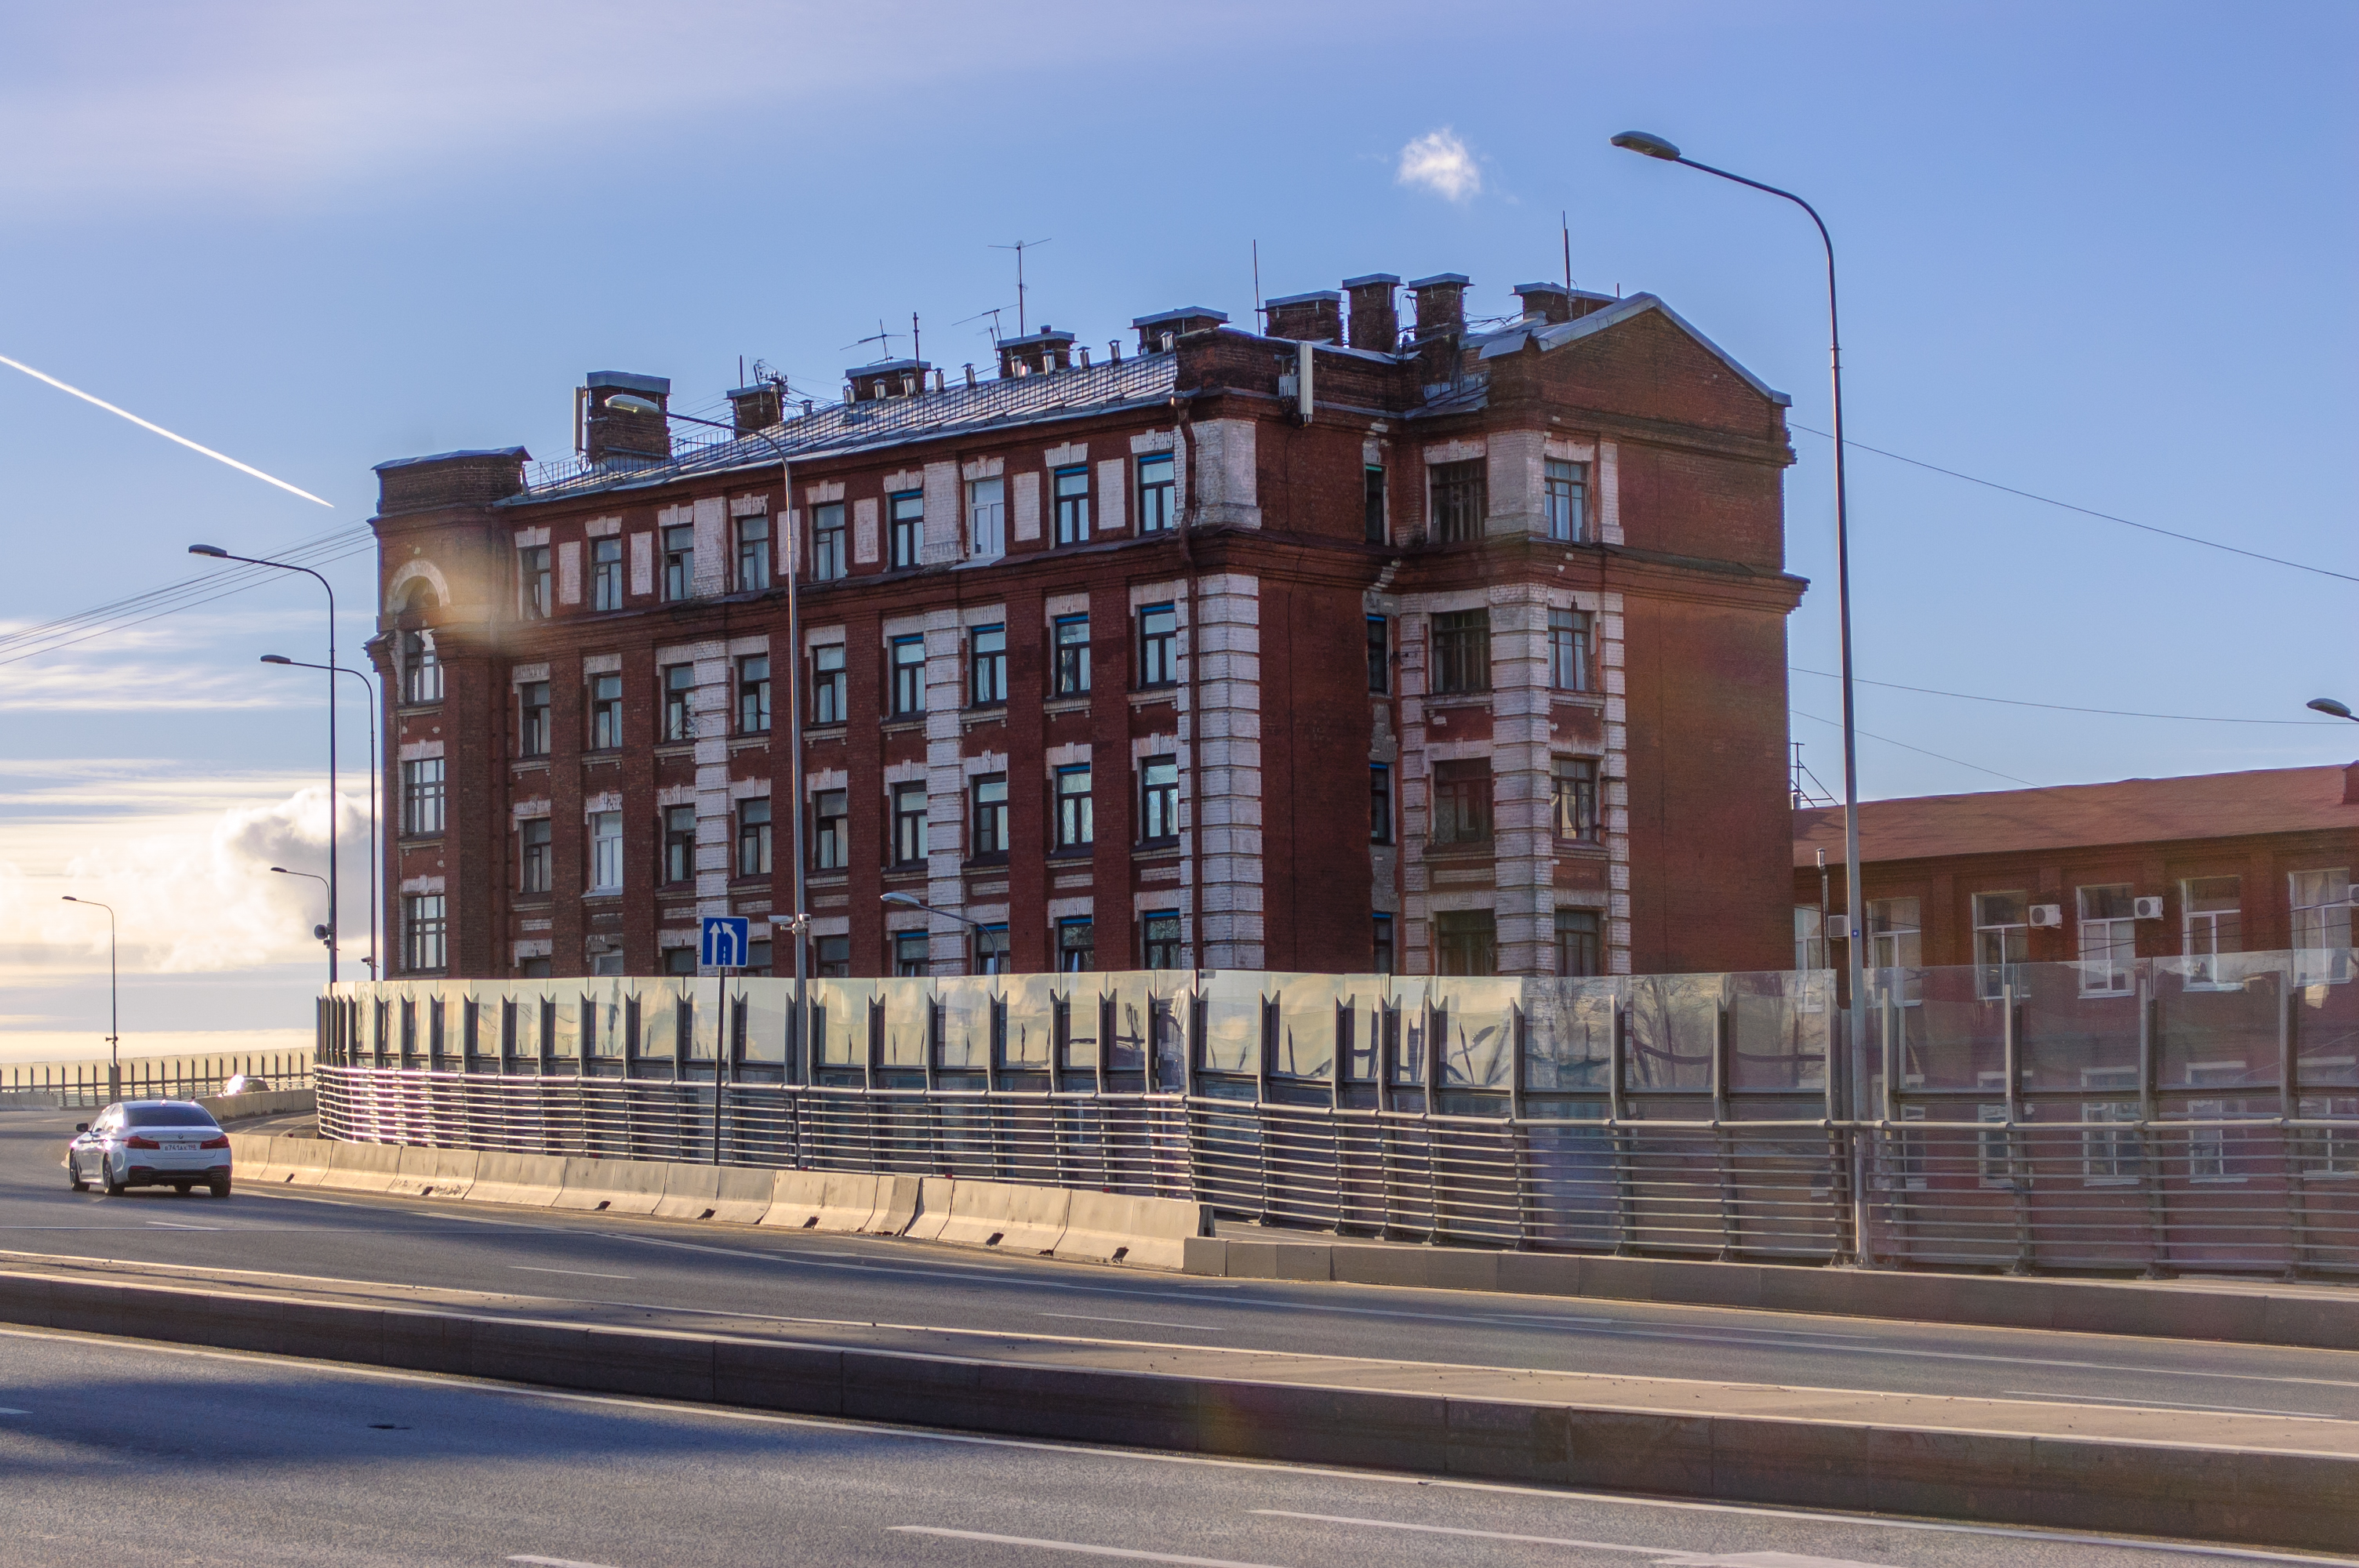
images, sky, building, street light, window, cloud, house, fence, electricity, facade, road surface, vehicle, city, urban design, car, wheel, road, asphalt, condominium, mixed use, commercial building, public utility, tree, apartment, suburb, electrical supply, tire, downtown, light fixture, street, overhead power line, metal, lane, tower block, evening, roof, winter, town square, intersection